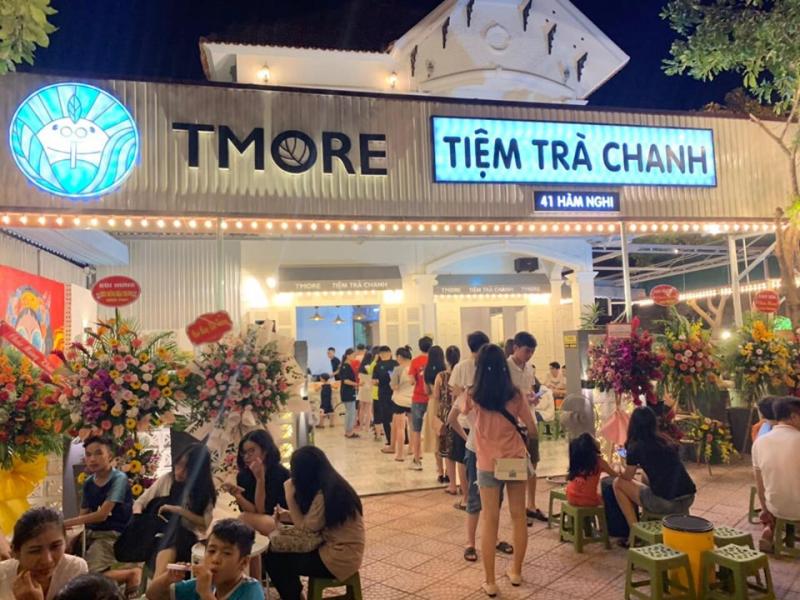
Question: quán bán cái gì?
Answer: bán trà chanh